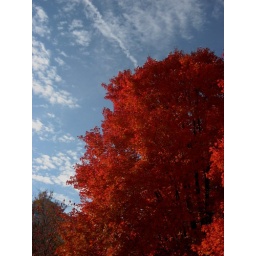
Fiery red leaves against a late autumn sky